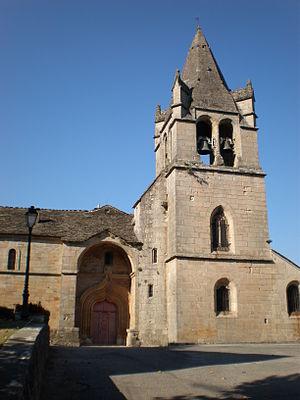
L'église de Gravières (Ardèche)
Cet article contient une liste des monuments religieux romans de l'Ardèche.
Gravières est une commune française, située dans le département de l'Ardèche en région Auvergne-Rhône-Alpes.